No. 70 Squadron RAF

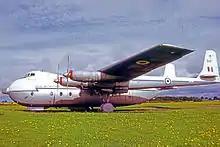
Armstrong Whitworth Argosy C.1 of 70 Squadron RAF named "Horatius" in 1971

The squadron disbanded in April 1947 and was reformed in May 1948, at RAF Kabrit, Egypt when No. 215 Squadron was renumbered No. 70 Squadron. The squadron was equipped with Douglas Dakotas until 1950, when it re-equipped with Vickers Valettas. In 1955, the squadron moved to RAF Nicosia, Cyprus and re-equipped with the Handley Page Hastings, Vickers Valetta and later used the Percival Pembroke twin engined communication aircraft. In 1966 the squadron moved to RAF Akrotiri. While there they won the Lord Trophy at RAF El Adem in competition with five other medium range transport squadrons. After a brief period operating Armstrong Whitworth Argosy C.1s, the squadron began conversion to the Lockheed C-130 Hercules in 1970, and moved to RAF Lyneham in 1975, after 55 years overseas. After 35 years of operating the Hercules C1/C3 from Lyneham, the squadron disbanded in September 2010.